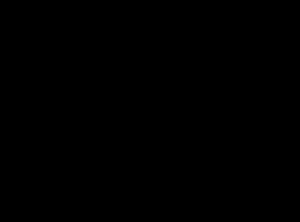
Les 4-hydroxycoumarines sont une classe d'antagonistes de la vitamine K.
Les 4-Hydroxycoumarines sont une classe d'antagonistes de la vitamine K.